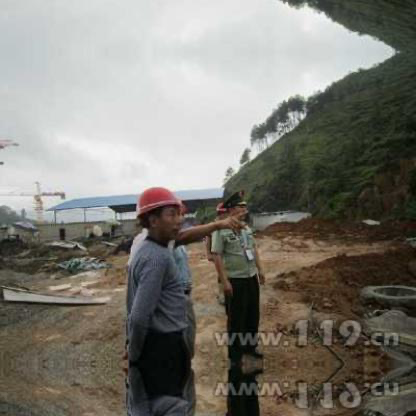
Objects in the image:
label: helmet